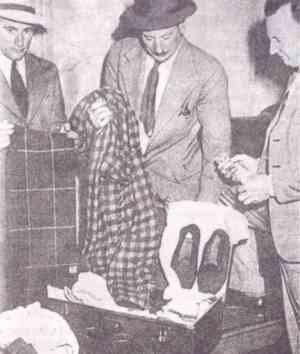
L’affaire Taman Shud, aussi connue sous le nom de « Mystère de l’homme de Somerton », est une affaire qui n’a jamais été résolue, concernant la découverte d’un cadavre masculin non identifié, à 6 h 30, le 1ᵉʳ décembre 1948, sur la plage de Somerton, près d'Adélaïde, dans le sud de l’Australie. Le nom de l’affaire provient de la phrase « Tamam shud » – signifiant « fini » ou « terminé » en persan – qui figurait sur la dernière page des Rubaiyat d’Omar Khayyam, retrouvée dans une poche de pantalon de la victime. Lorsque les journaux de l'époque ont évoqué l'affaire, les mots « Tamam Shud » ont été mal orthographiés en « Taman Shud », d'où le nom de l'affaire.